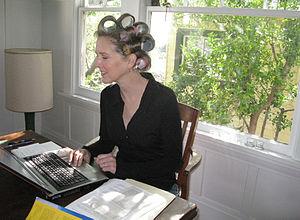
Mary Roach, née le 20 mars 1959, est une écrivaine américaine spécialisée dans la vulgarisation scientifique et l'humour. Depuis 2016, elle a publié sept livres : Stiff: The Curious Lives of Human Cadavers, Spook: Science Tackles the Afterlife, Bonk: The Curious Coupling of Science and Sex, Packing for Mars: The Curious Science of Life in the Void, My Planet: Finding Humor in the Oddest Places, Gulp: Adeventures on the Alimentary Canal, et Grunt: The Curious Science of Humans at War.